Maurice Richard

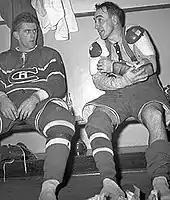
Richard, in full uniform except for his skates, sits on a locker room bench and stares at teammate Toe Blake beside him

Having recovered from his broken ankle in time for the 1941–42 season, Richard returned to the QSHL Canadiens, with whom he played 31 games and recorded 17 points before he was again injured. He suffered a broken wrist after becoming entangled with a defenceman and crashed into the net. Richard rejoined the team for the playoffs. The skills he demonstrated in the QSHL, combined with the NHL parent club's loss of players to the war and struggles to draw fans due to its poor record and a lack of francophone players, earned Richard a tryout with the Canadiens for the 1942–43 season. He signed a contract worth $3,500 for the year and, wearing sweater number 15, made his NHL debut with the team. Richard's first goal was against the New York Rangers on November 8, 1942.